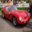
Label: automobile